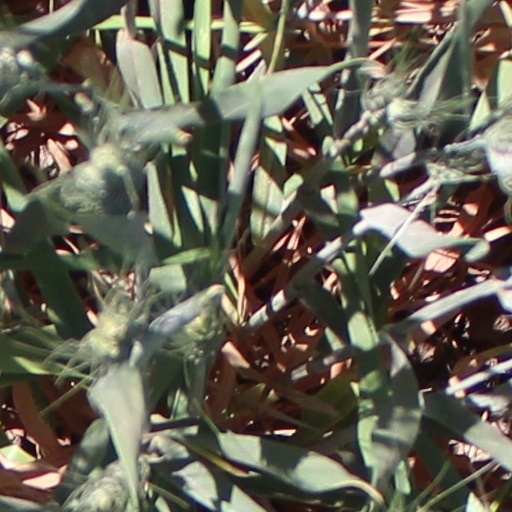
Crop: wheat